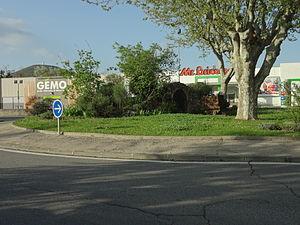
Manosque est une commune française, située dans le département des Alpes-de-Haute-Provence en région Provence-Alpes-Côte d'Azur. Les habitants de Manosque s'appellent les Manosquins. Manosque est la ville la plus peuplée des Alpes-de-Haute-Provence.
La mine de Gaude se situait à Manosque. Elle permettait d'exploiter un gisement de lignite et a fonctionné jusqu'en 1965.